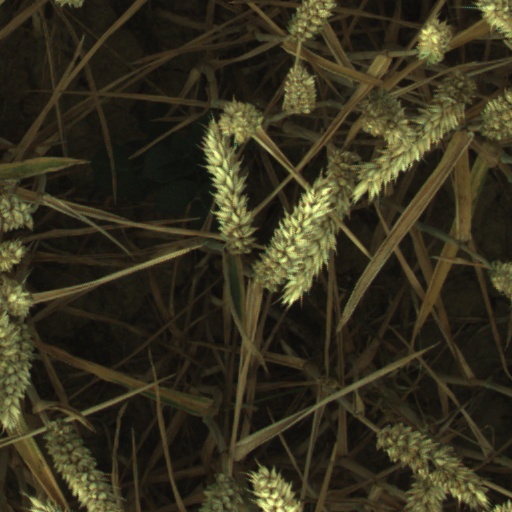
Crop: wheat